Central College (Glasgow)

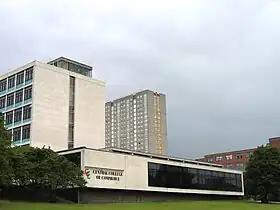
The former Allan Glen's School, built in 1962 which became a main building of the college. It was demolished in 2013 to make way for the new City of Glasgow College 'supercampus'

The college was situated at 300 Cathedral Street, Glasgow, near to George Square and stands diagonally opposite its 'sister' building – the former College of Building and Printing (Met Tower). This original 7-storey building housed health and beauty classes and was renamed as the Charles Oakley Building after the college's founder in later years. Designed by Peter Williams of Wyllie Shanks and Underwood, and completed in 1963. It was selected for Grade B listing along with the Met Tower in 2012 as "An important example of post-war tertiary educational architecture". Like its sister building (also designed by Williams) its aesthetic was strongly influenced by Le Corbusier's famous "La Cité Radieuse" block in Marseille with the distinctive "upturned boat" roof penthouse which housed a gymnasium.